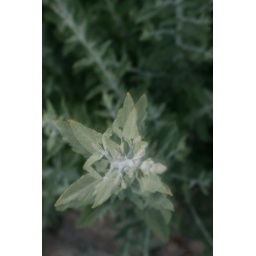
Saw a new plant in a close-by neighborhood while walking this evening. Not sure what it is....